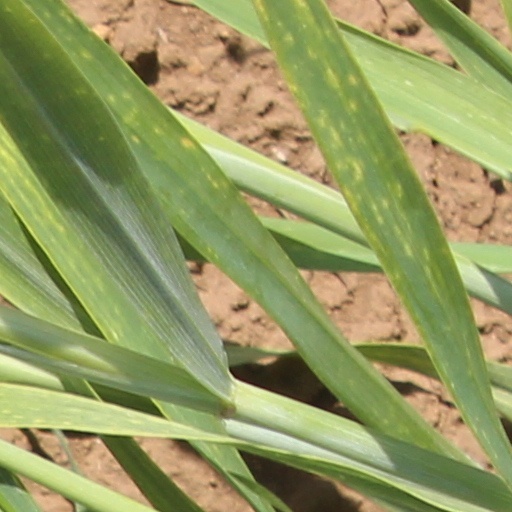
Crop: wheat